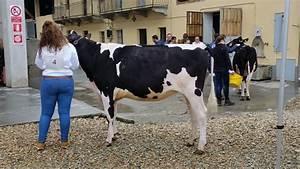
cow